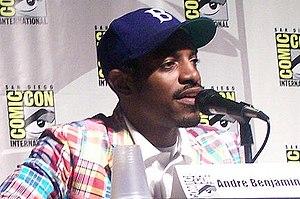
Party est une chanson de la chanteuse américaine Beyoncé avec le rappeur américain André 3000 tirée de son quatrième album studio, 4 datant de 2011. La chanson est composée par Kanye West, Jeff Bhasker, Beyoncé Knowles, André Lauren Benjamin, Dexter Mills, Douglas Davis et Ricky Walters. Elle échantillonne le classique de 1985, La Di Da Di. Party est divulguée en ligne le 7 juin 2011 soit trois semaines avant la date officielle de sortie de l'album. Considérée comme une chanson R'n'B mid-tempo, Party présente fortement des éléments de la funk et de la soul de la fin des années 1980. Lyriquement, la chanson comprend Beyoncé comme la protagoniste féminine dans l'humeur de quelqu'un d'amoureuse ainsi qu'une référence d'un rendez-vous entre deux personnes.
André 3000, né André Benjamin le 27 mai 1975 à Atlanta en Géorgie, est un musicien, producteur, et acteur américain. Il est mieux connu comme le fondateur et membre du groupe de hip-hop OutKast, aux côtés du rappeur Big Boi. En tant qu'acteur, Benjamin a participé à plusieurs films et séries télévisées comme Families, The Shield, Be Cool, Revolver, Semi-Pro, et au rôle de Jimi Hendrix dans le film All Is by My Side. Il est également producteur de la série d'animation Classe 3000 sur la chaîne Cartoon Network, dans laquelle il joue le rôle d'un professeur de musique dans une école d'art. Au printemps 2008, il lance une marque de vêtements appelée Benjamin Bixby. Il soutient également le droit des animaux. Il a été le compagnon d'Erykah Badu avec laquelle il a eu un fils, du nom de Seven.